Catherine Lacey

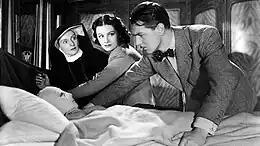
Catherine Lacey, Margaret Lockwood and Michael Redgrave in Alfred Hitchcock's "The Lady Vanishes" (1938)

She made her film debut in 1938 as the secretive nun who wears high heels in Alfred Hitchcock's "The Lady Vanishes", in which she was credited as Catherine Lacy. Her film credits include "I Know Where I'm Going!" (1945), "The October Man" (1947), "Whisky Galore!" (1949), "The Servant" (1963) and "The Fighting Prince of Donegal" (1966), in which she played Queen Elizabeth I. In 1966/67 she played a malevolent fortune-teller in "The Mummy's Shroud" and Boris Karloff's insane wife in Michael Reeves' "The Sorcerers". For the latter, she won a 'Silver Asteroid' award as Best Actress at the Trieste Science Fiction Film Festival in 1968.